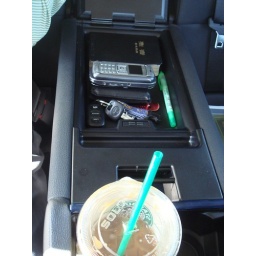
...setting up office in our car